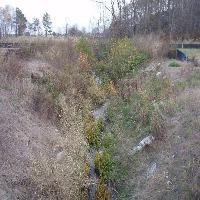
Weather: cloudy or overcast